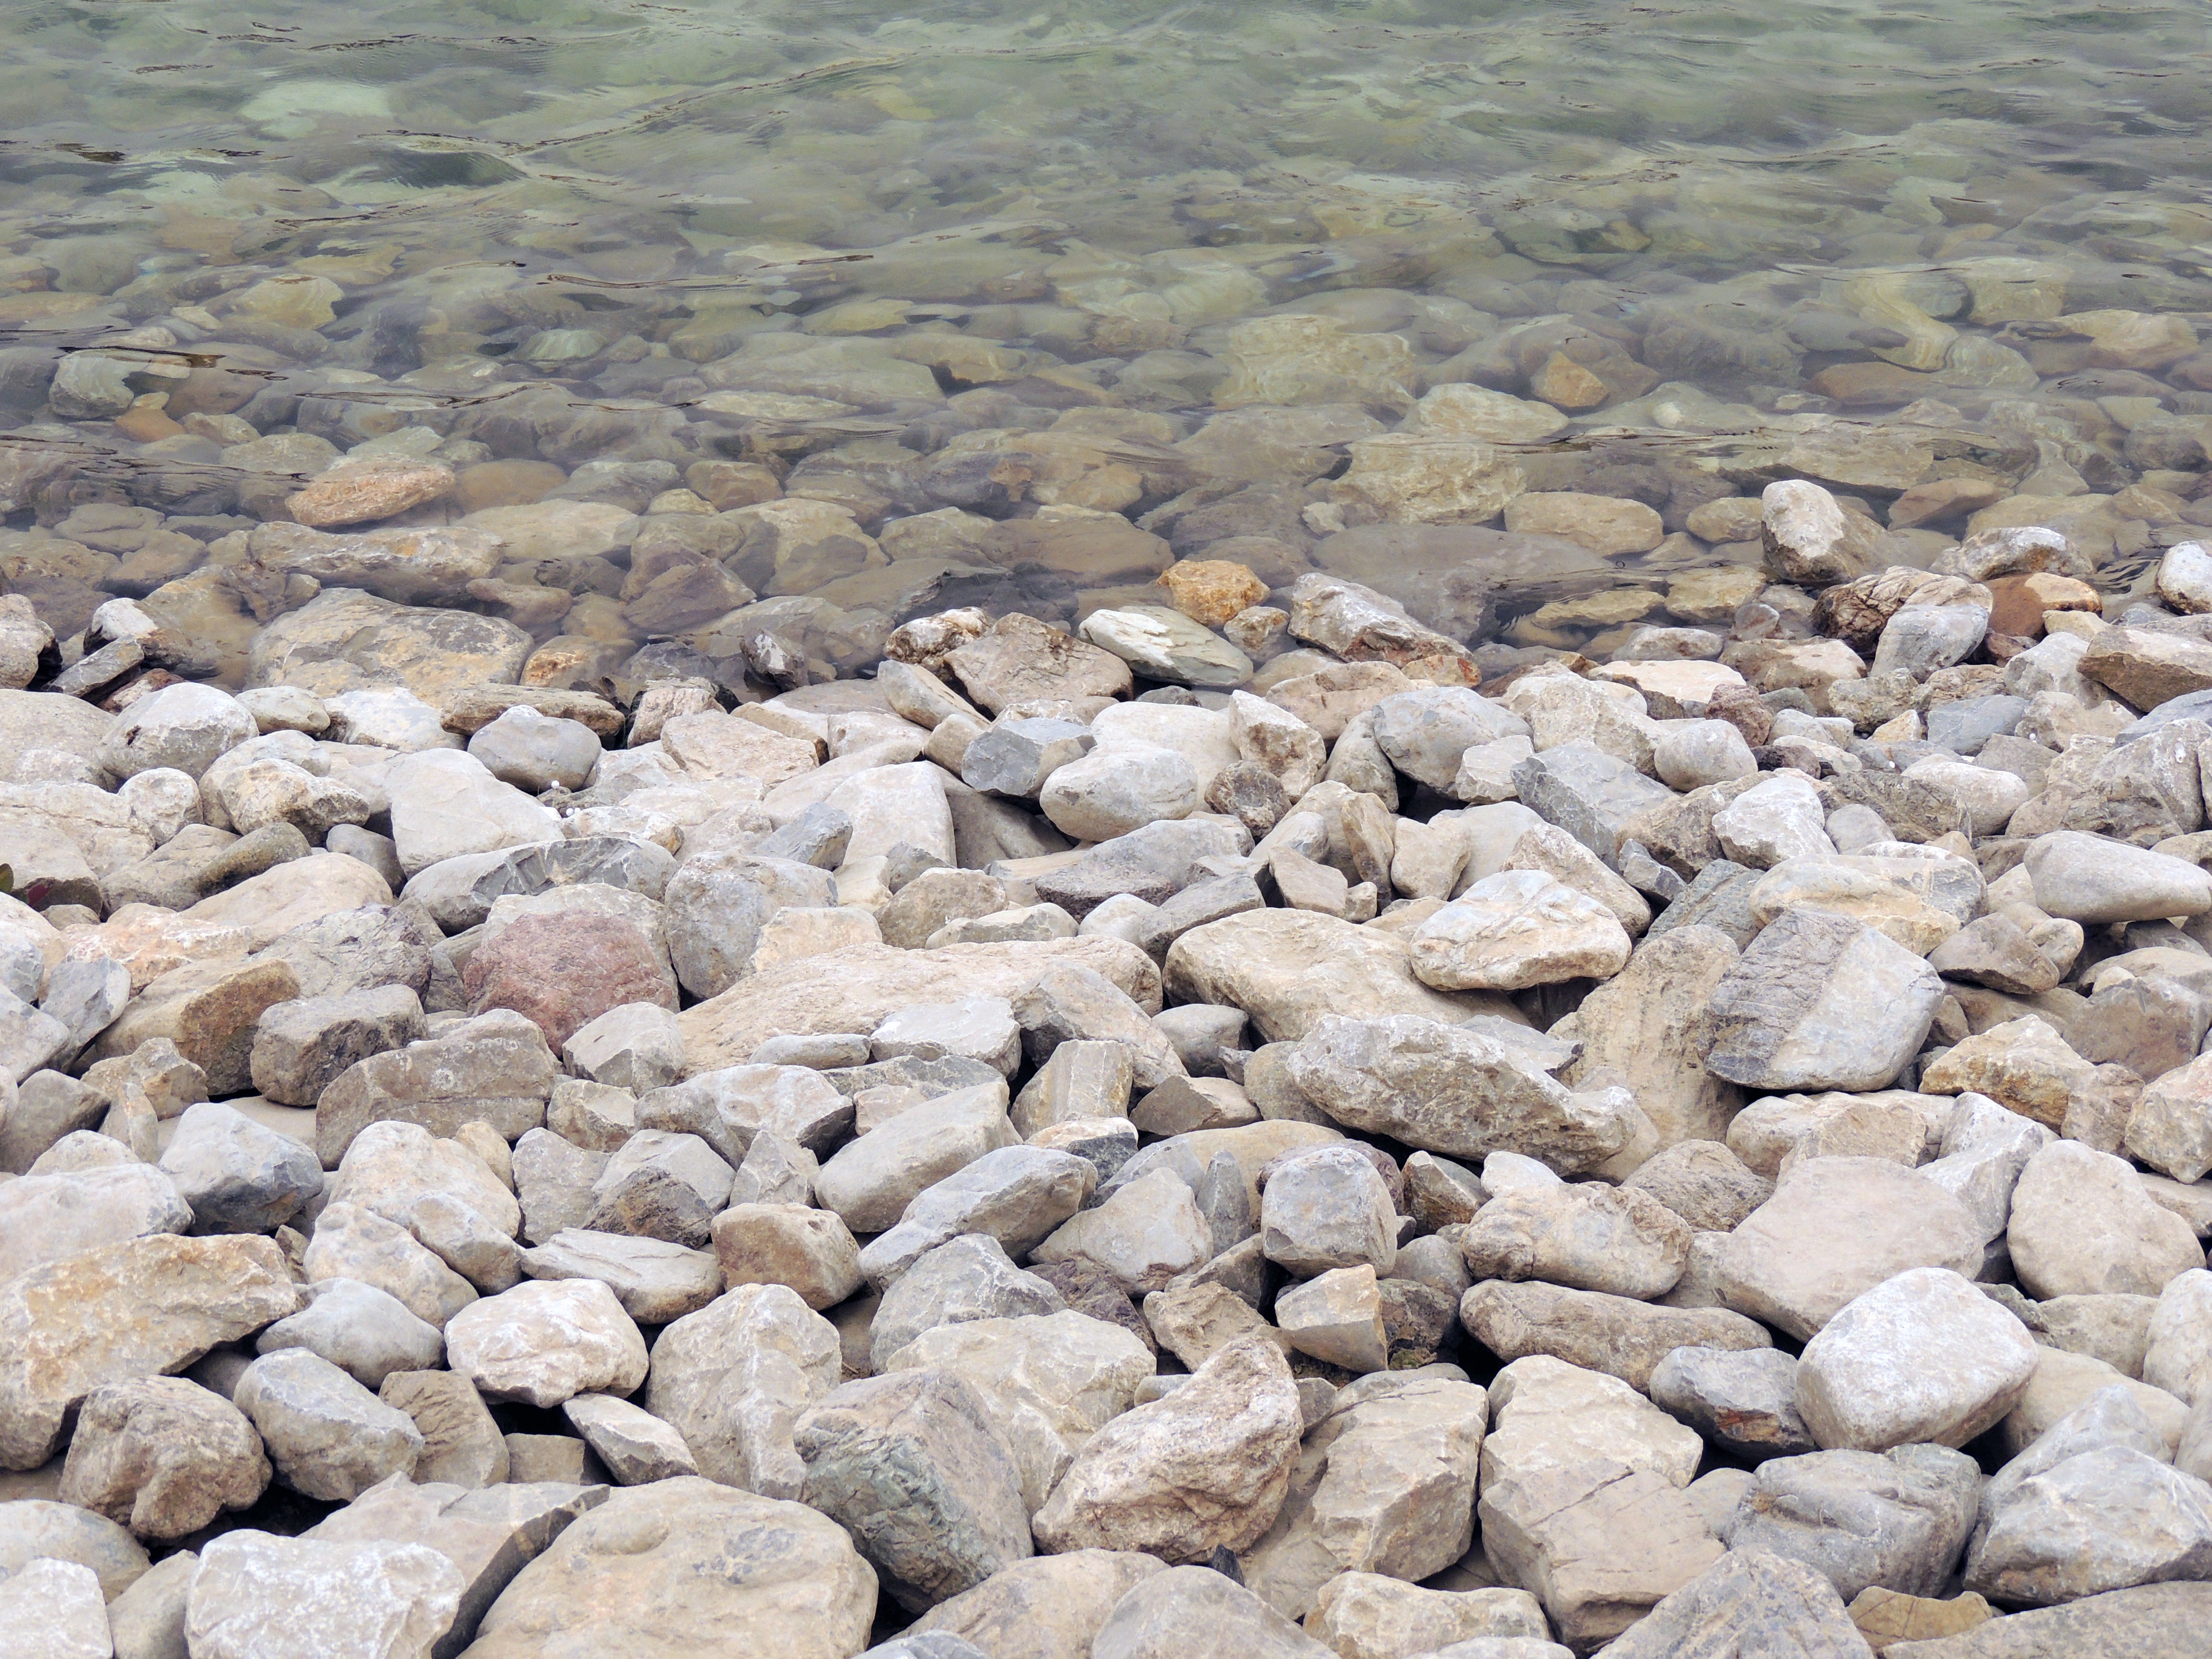
sea, coast, water, nature, sand, rock, ocean, shore, relax, tranquil, natural, pebble, peace, fresh, material, stones, rubble, relaxation, geology, gravel, boulder, wadi, bedrock, therapy, stream bed, wellness